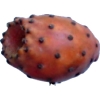
Label: cactus_fruit_red